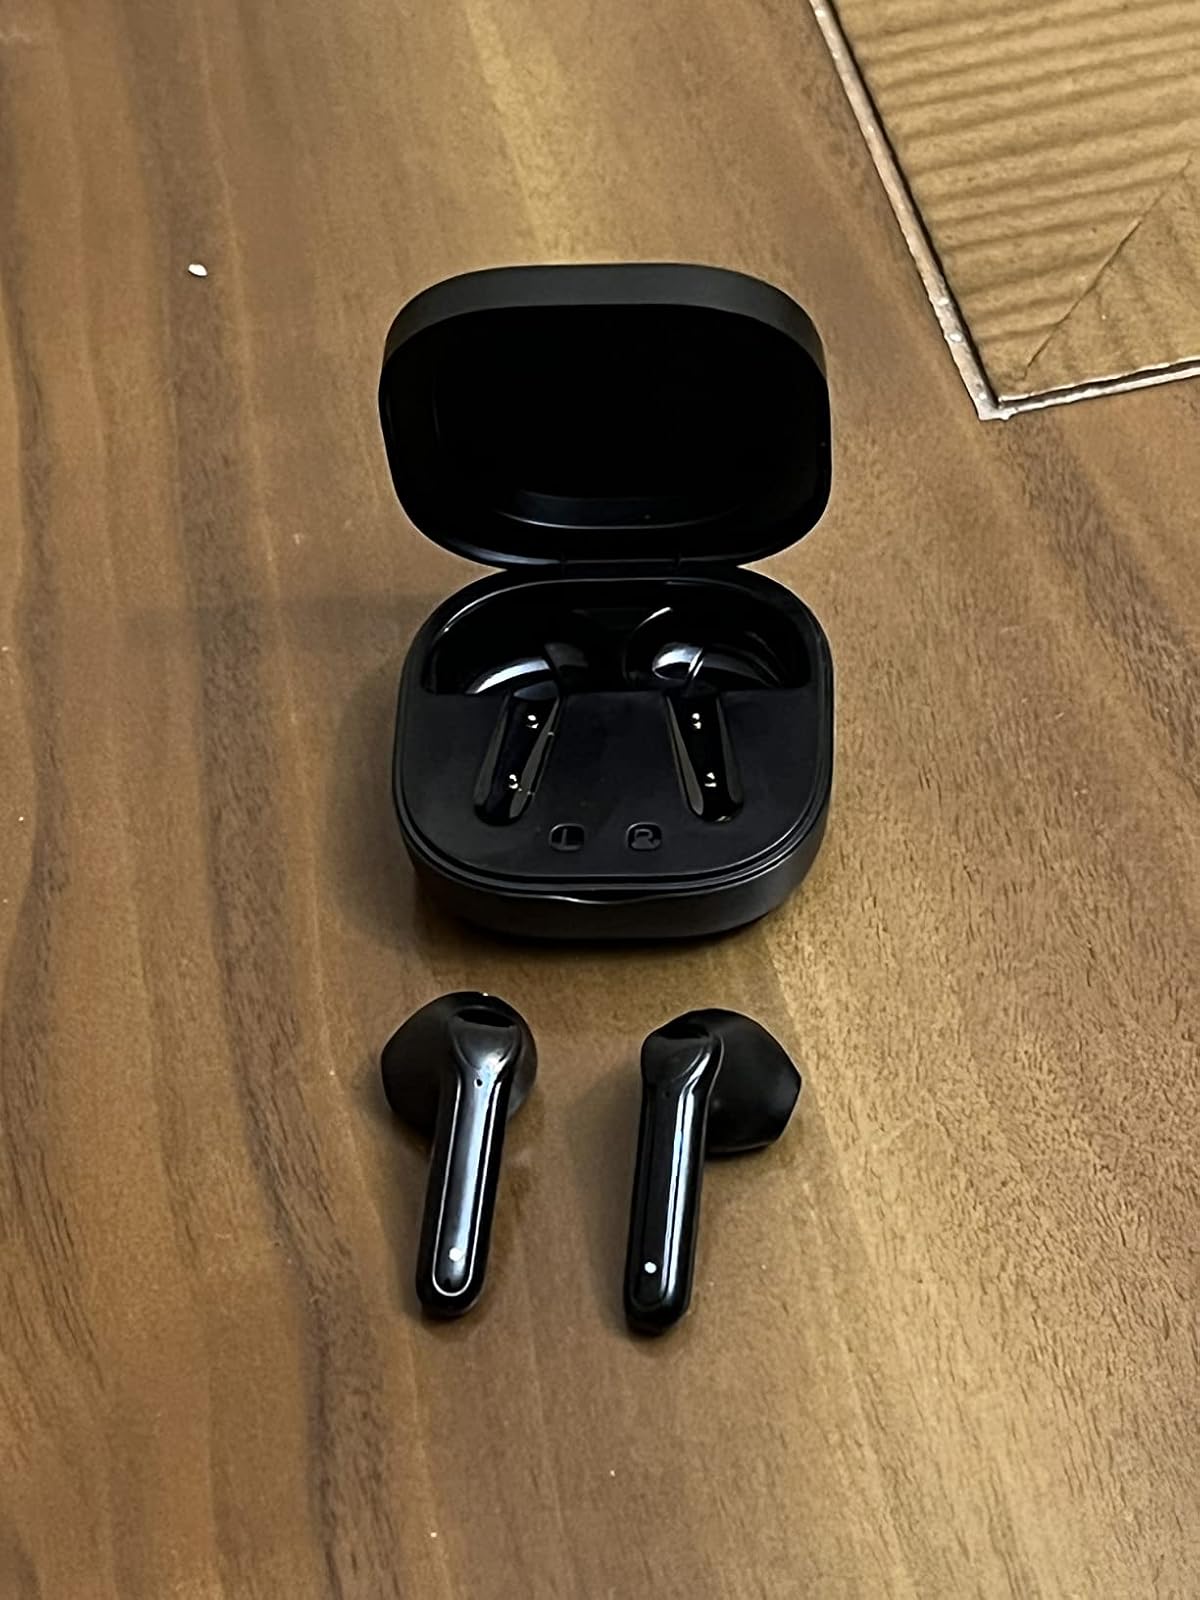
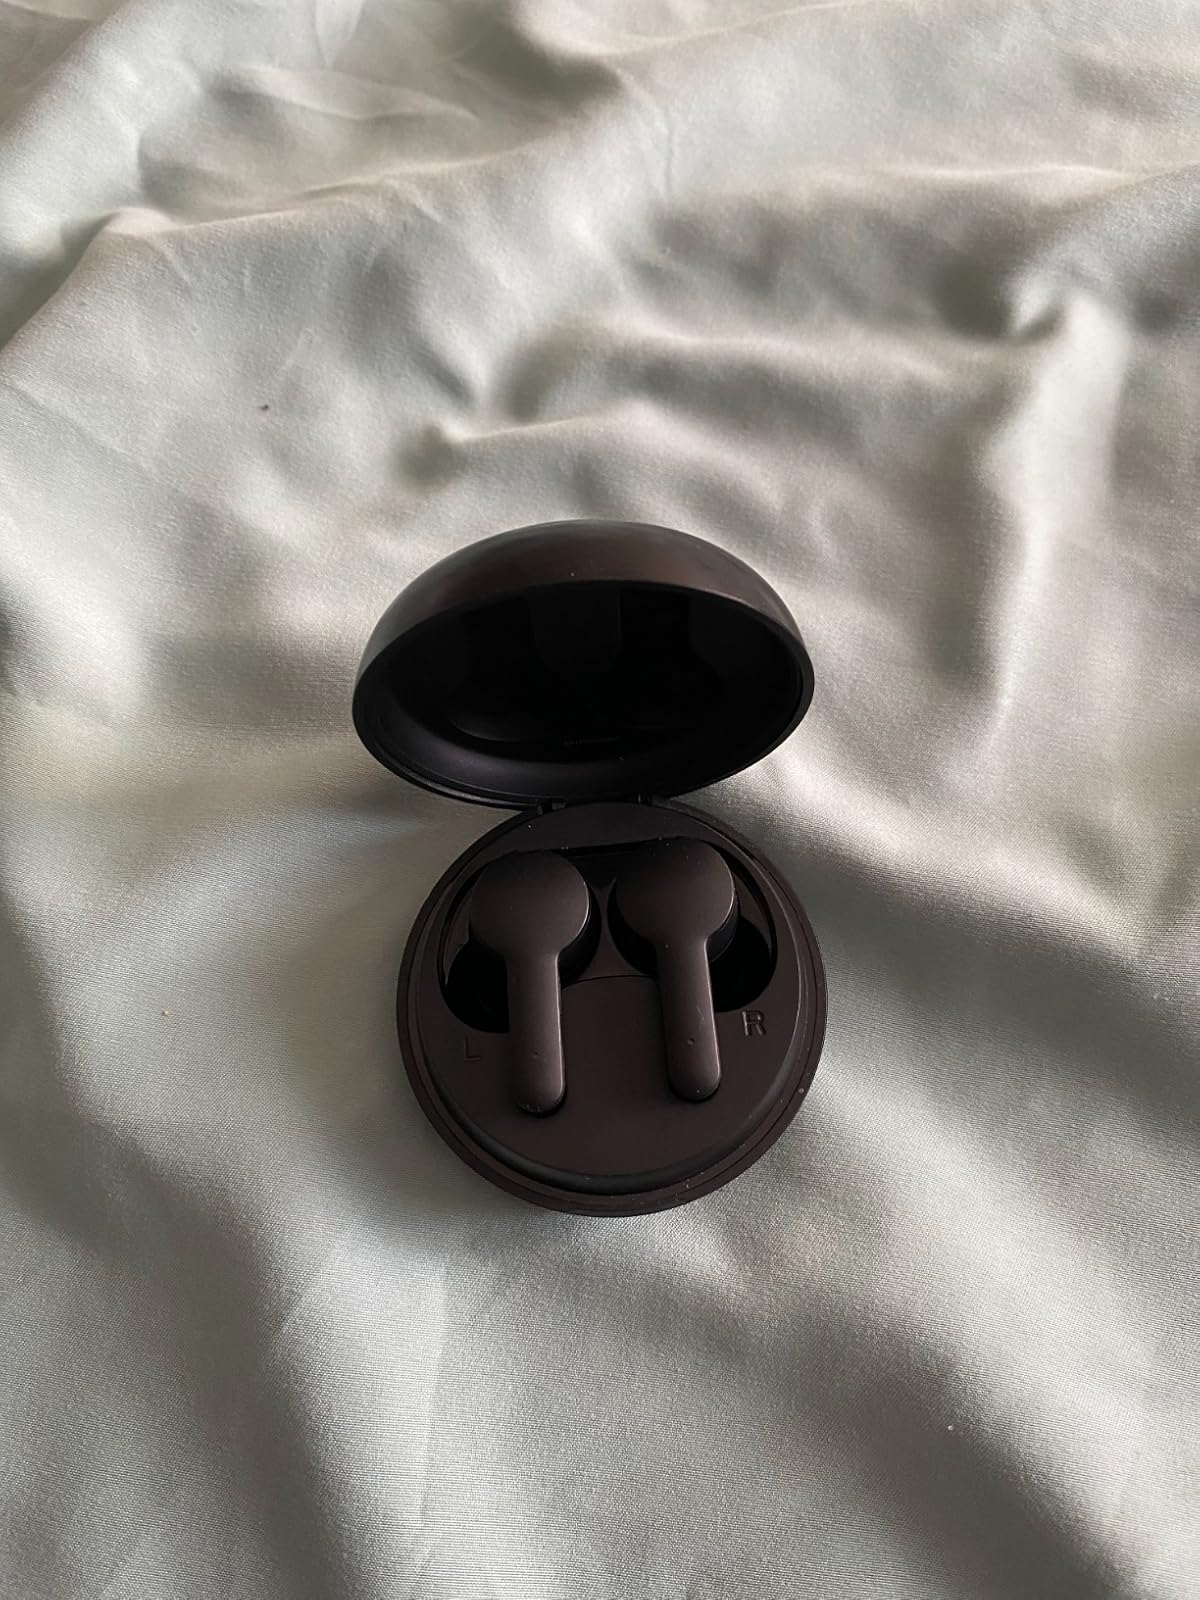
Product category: earbuds
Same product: no